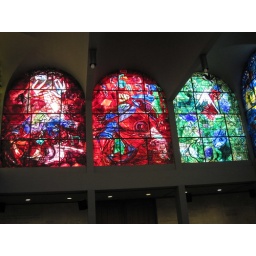
Chagall stained glass window at Hadasa hospital in Jerusalem